Frederick William Hulme

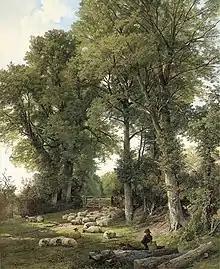
"Sheep Resting in a Woodland Glade" (1865)

Frederick William Hulme (22 October 1816 – 14 November 1884) was an English landscape painter and illustrator.